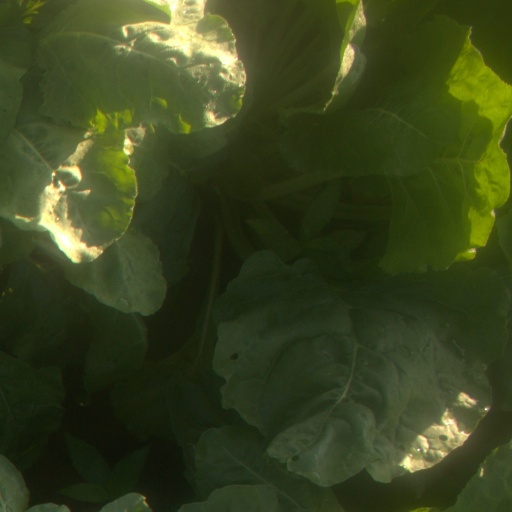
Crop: sugar beet